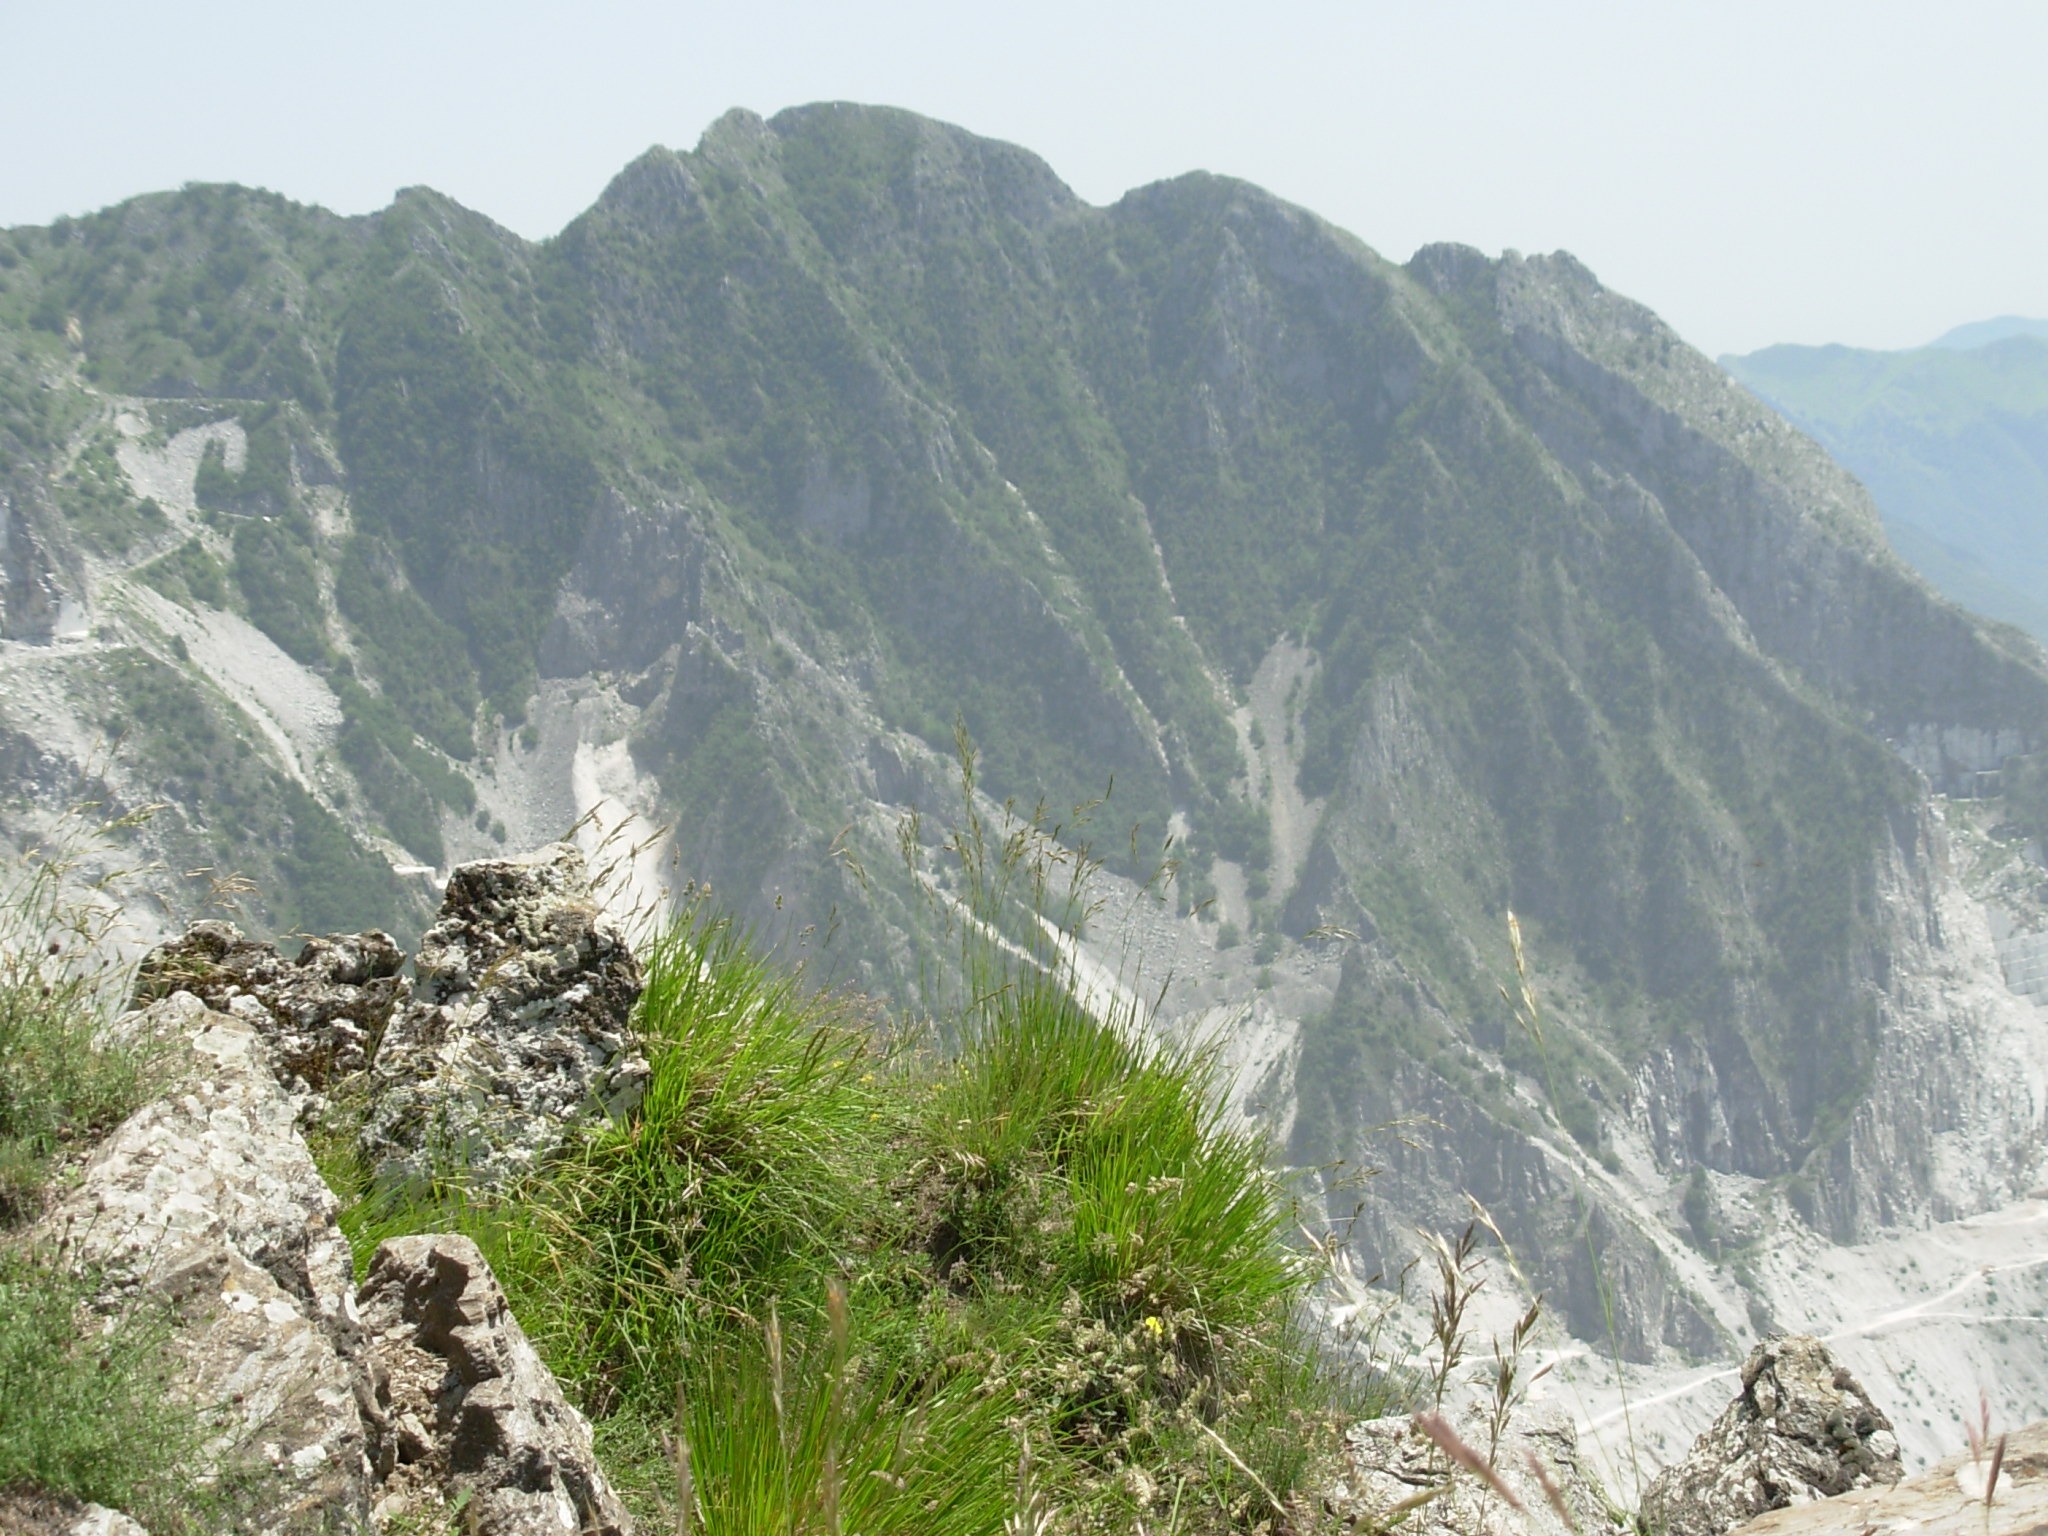
landscape, nature, wilderness, walking, mountain, hiking, trail, white, adventure, valley, mountain range, extreme sport, terrain, ridge, summit, mountaineering, geology, mountains, alps, backpacking, marble, plateau, cirque, quarry, moraine, landform, mountain pass, carrara, geographical feature, mountainous landforms, geological phenomenon